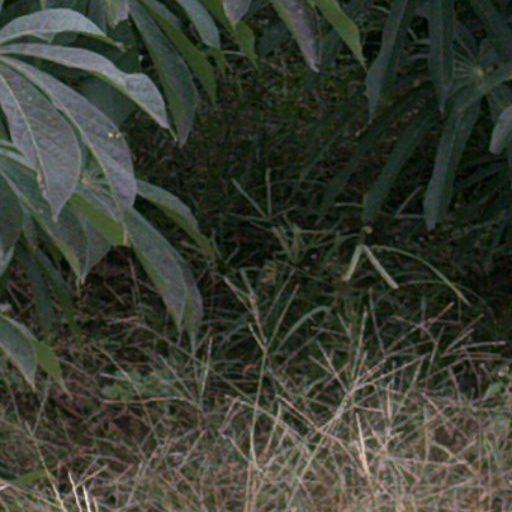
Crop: cassava